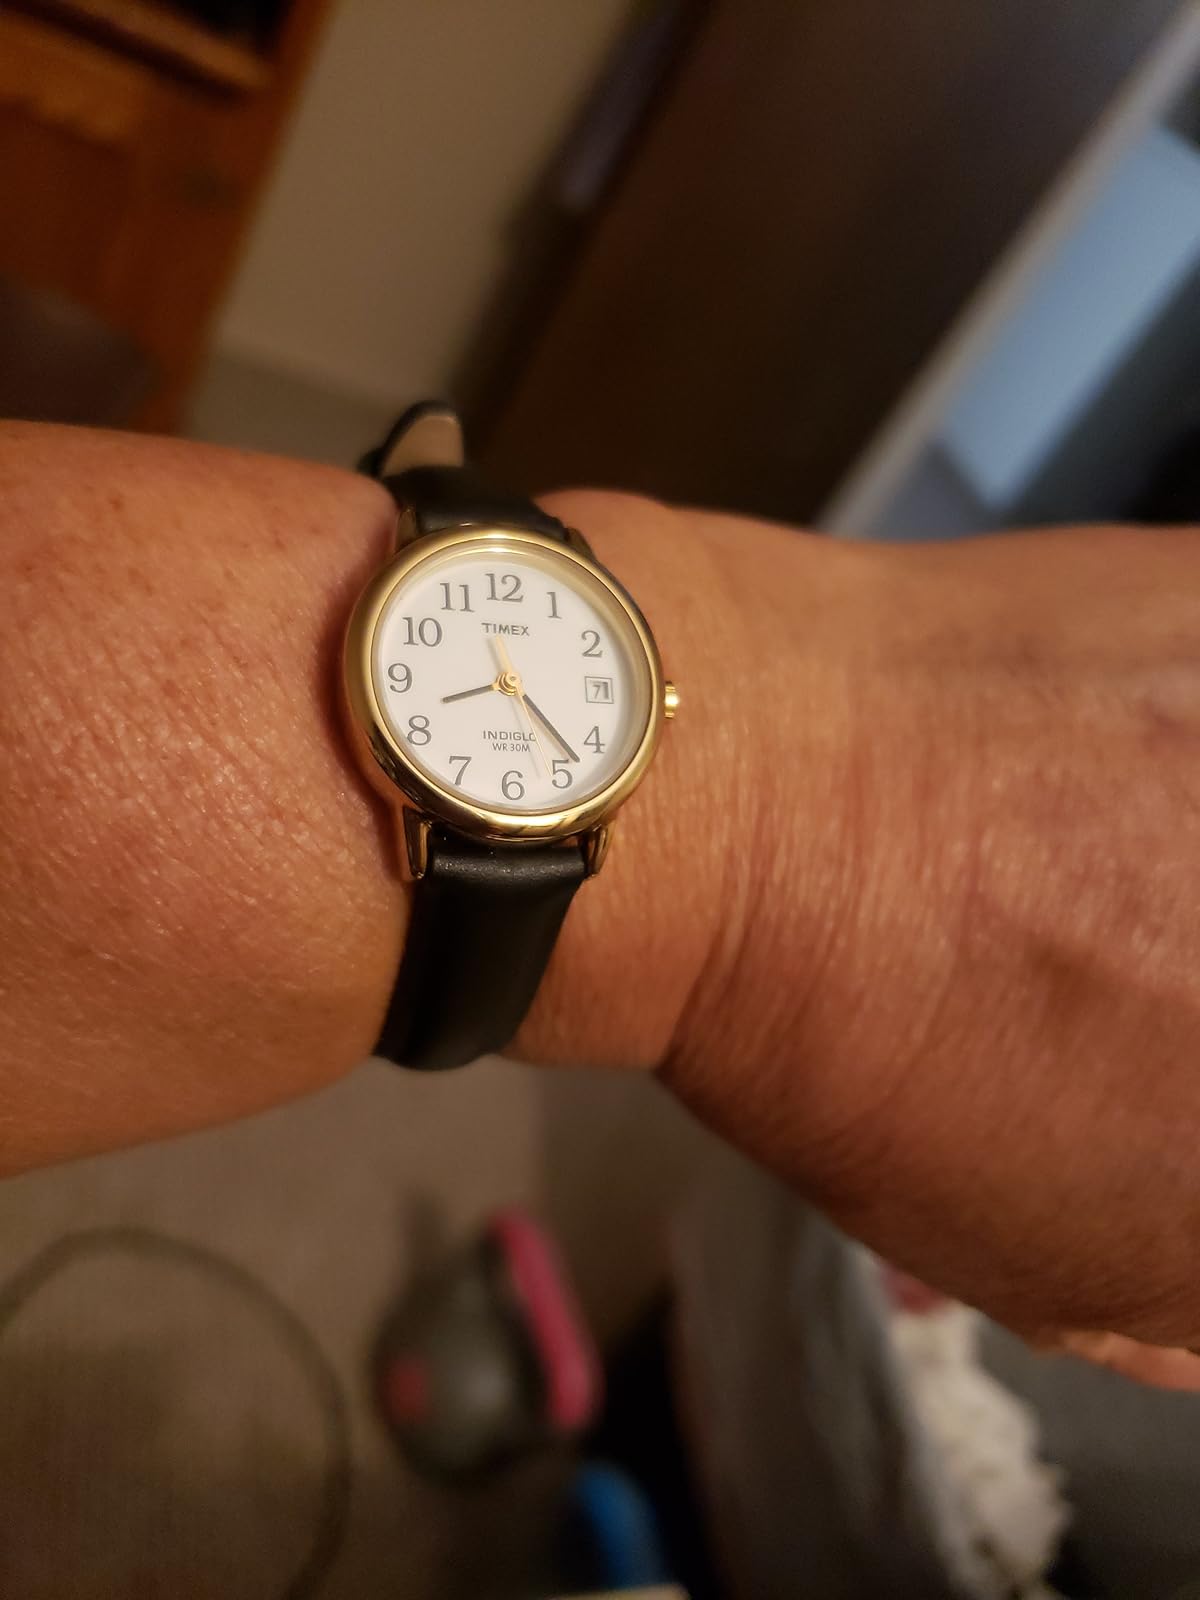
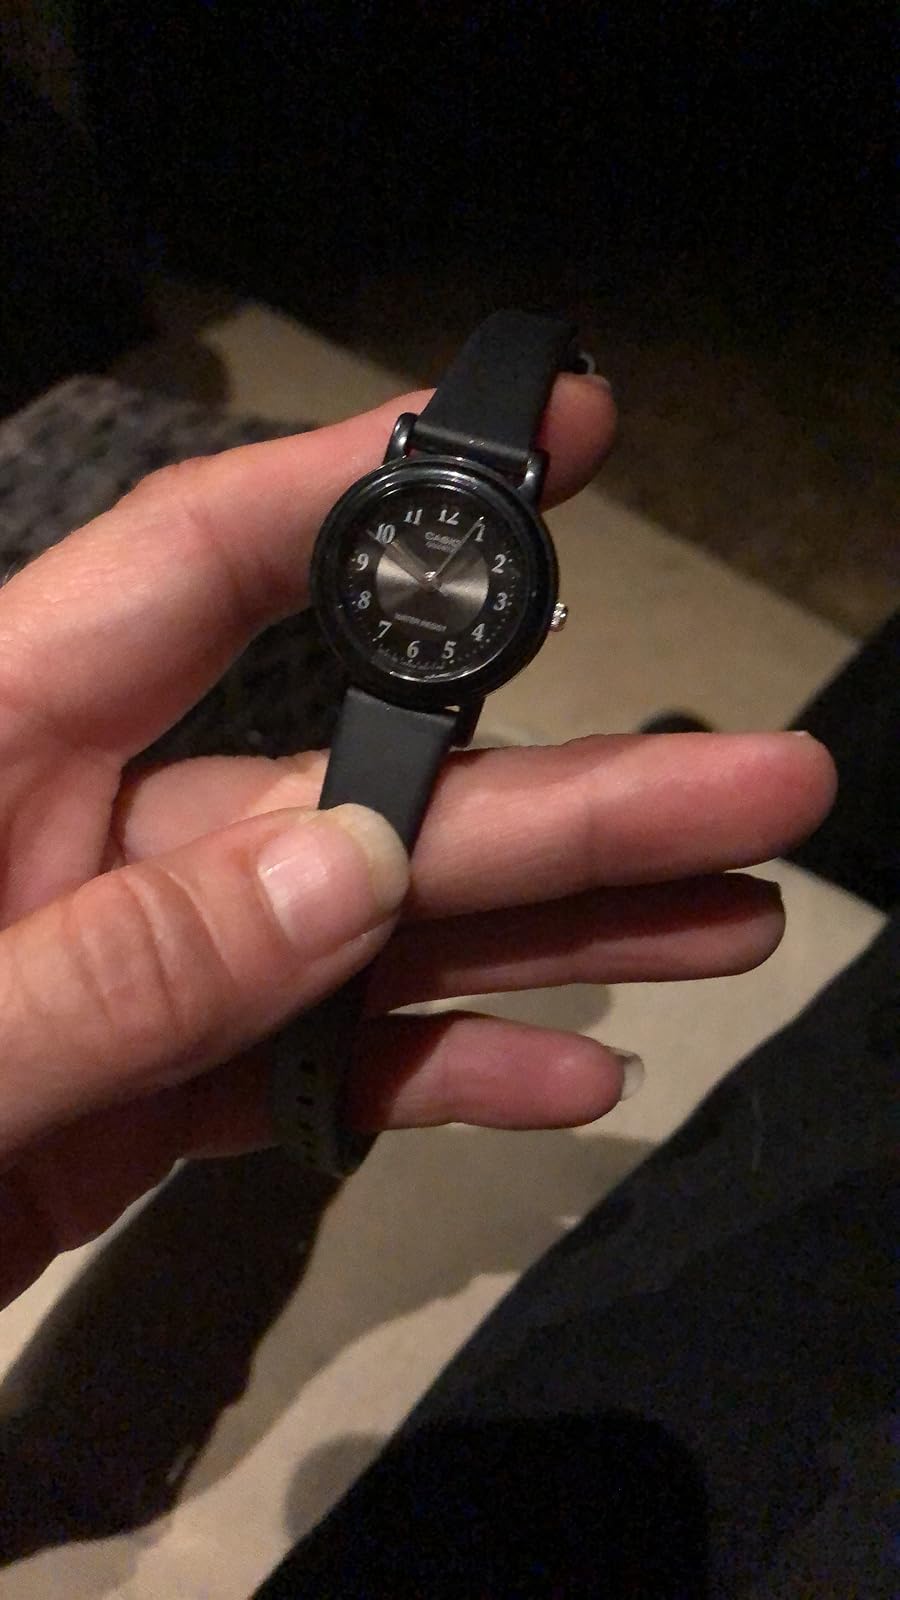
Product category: accessories_watch
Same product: no